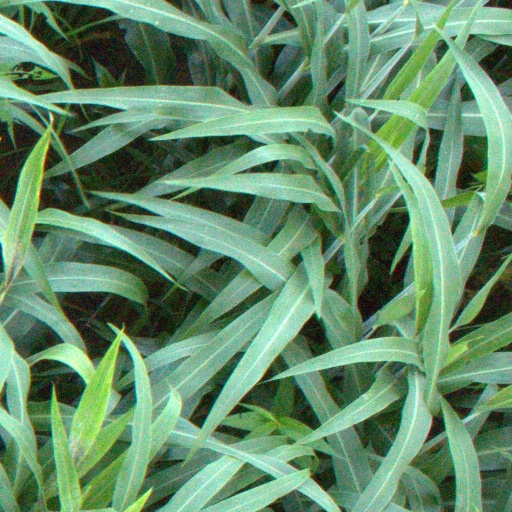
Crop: sorghum